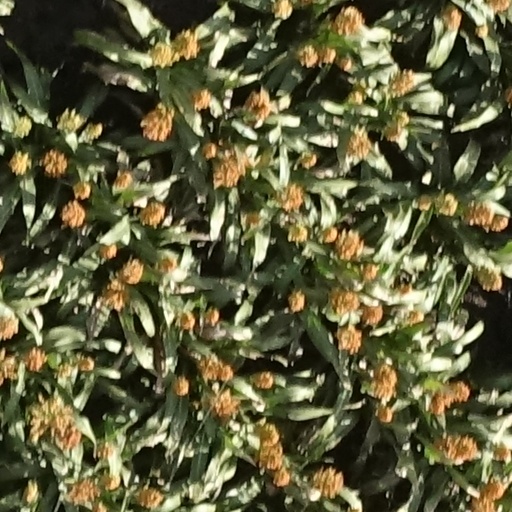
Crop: sorghum